The Entombment (Bouts)

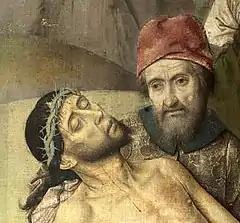
Detail showing Nicodemus supporting the lifeless body of Christ. Loss of pigment is visible in areas of Nicodemus' headdress.

The Pharisee Nicodemus supports Christ as he is lowered, and can be identified by his similarity to Simon the Pharisee in another canvas attributed to Bouts, "Christ in the House of Simon". The Virgin wears a white headdress and a dark blue dress with a yellowish mantle, and holds Christ's arm just above his wrist as if afraid to let go of her dead son. She is supported by John the Evangelist, who wears a red robe. Dressed in green robes, Mary Salome stands to the Virgin's left, wiping tears from her face with the fold of her white headdress. Mary of Clopas is behind them, holding a red cloth over her mouth, while the Magdalen is in the foreground at Christ's feet, dressed in a heavily folded cloak. The man in the brown–green tabard at the feet of Christ is probably Joseph of Arimathea, who, according to the four canonical Gospels, brought Christ's body to Golgotha from Pontius Pilate.